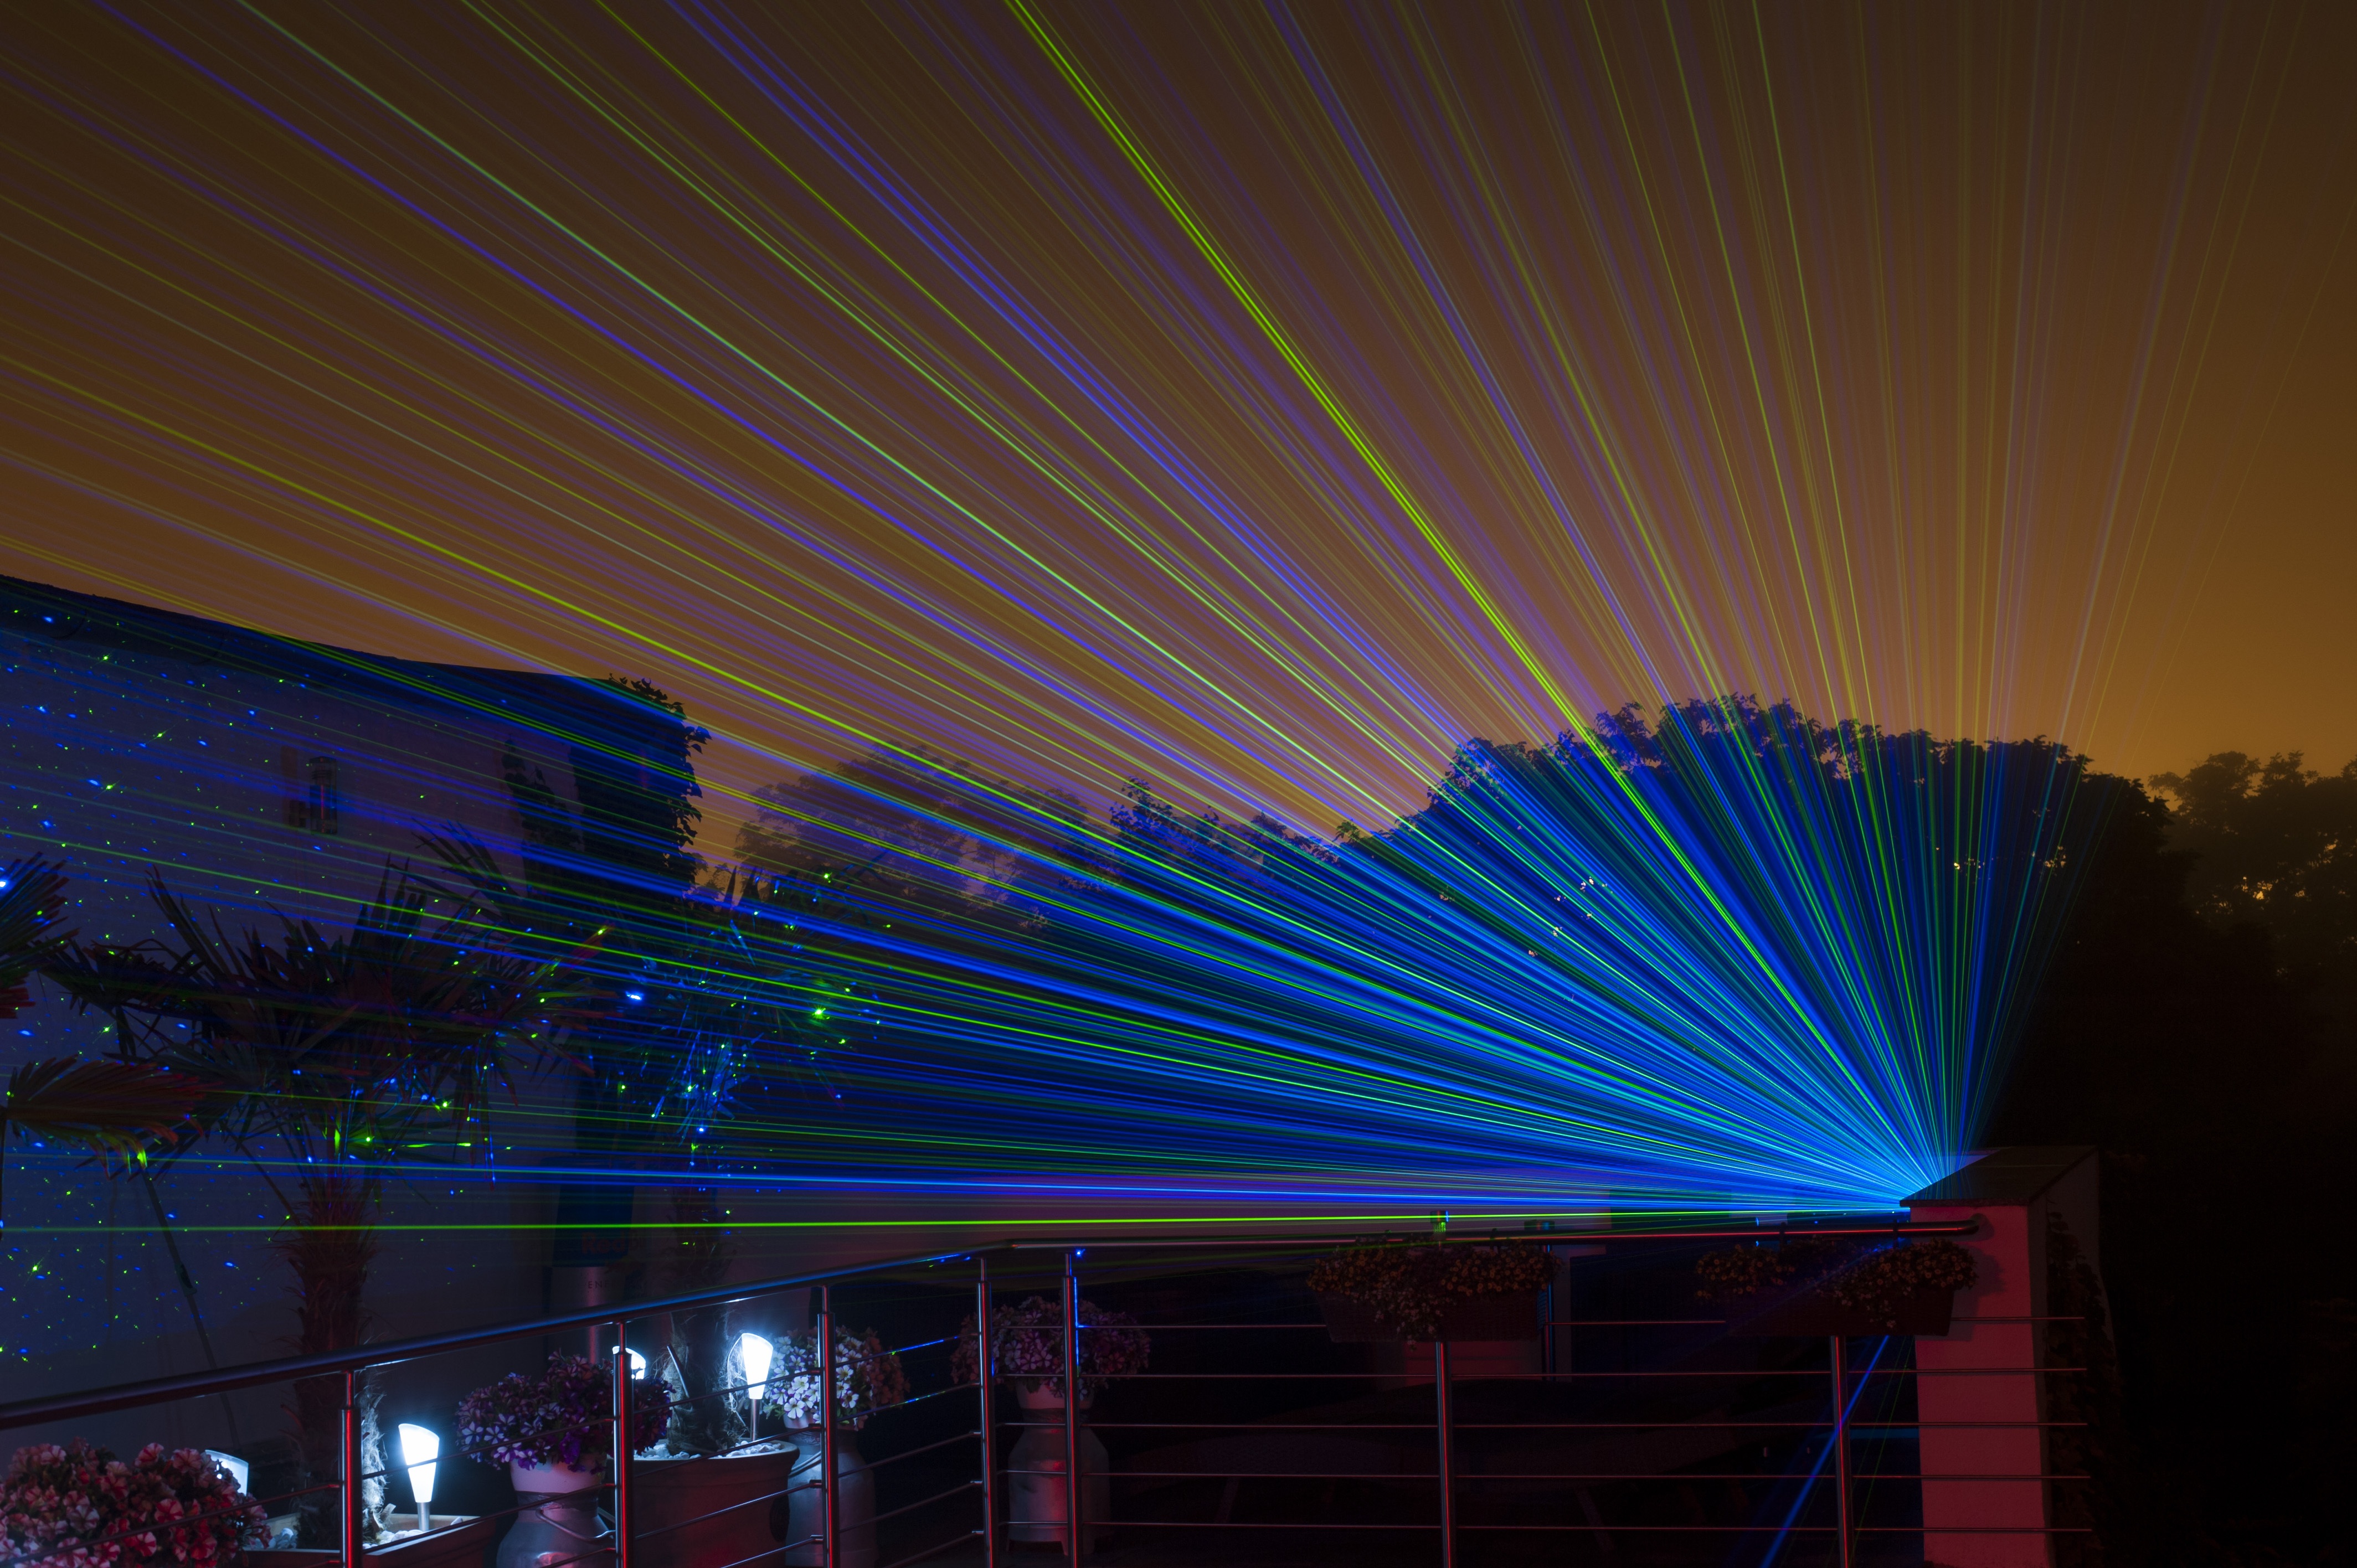
light, structure, sky, night, sunlight, atmosphere, evening, line, reflection, lighting, stadium, laser, long exposure, illuminated, light show, theatre, lights, stage, shape, laser show, atmosphere of earth